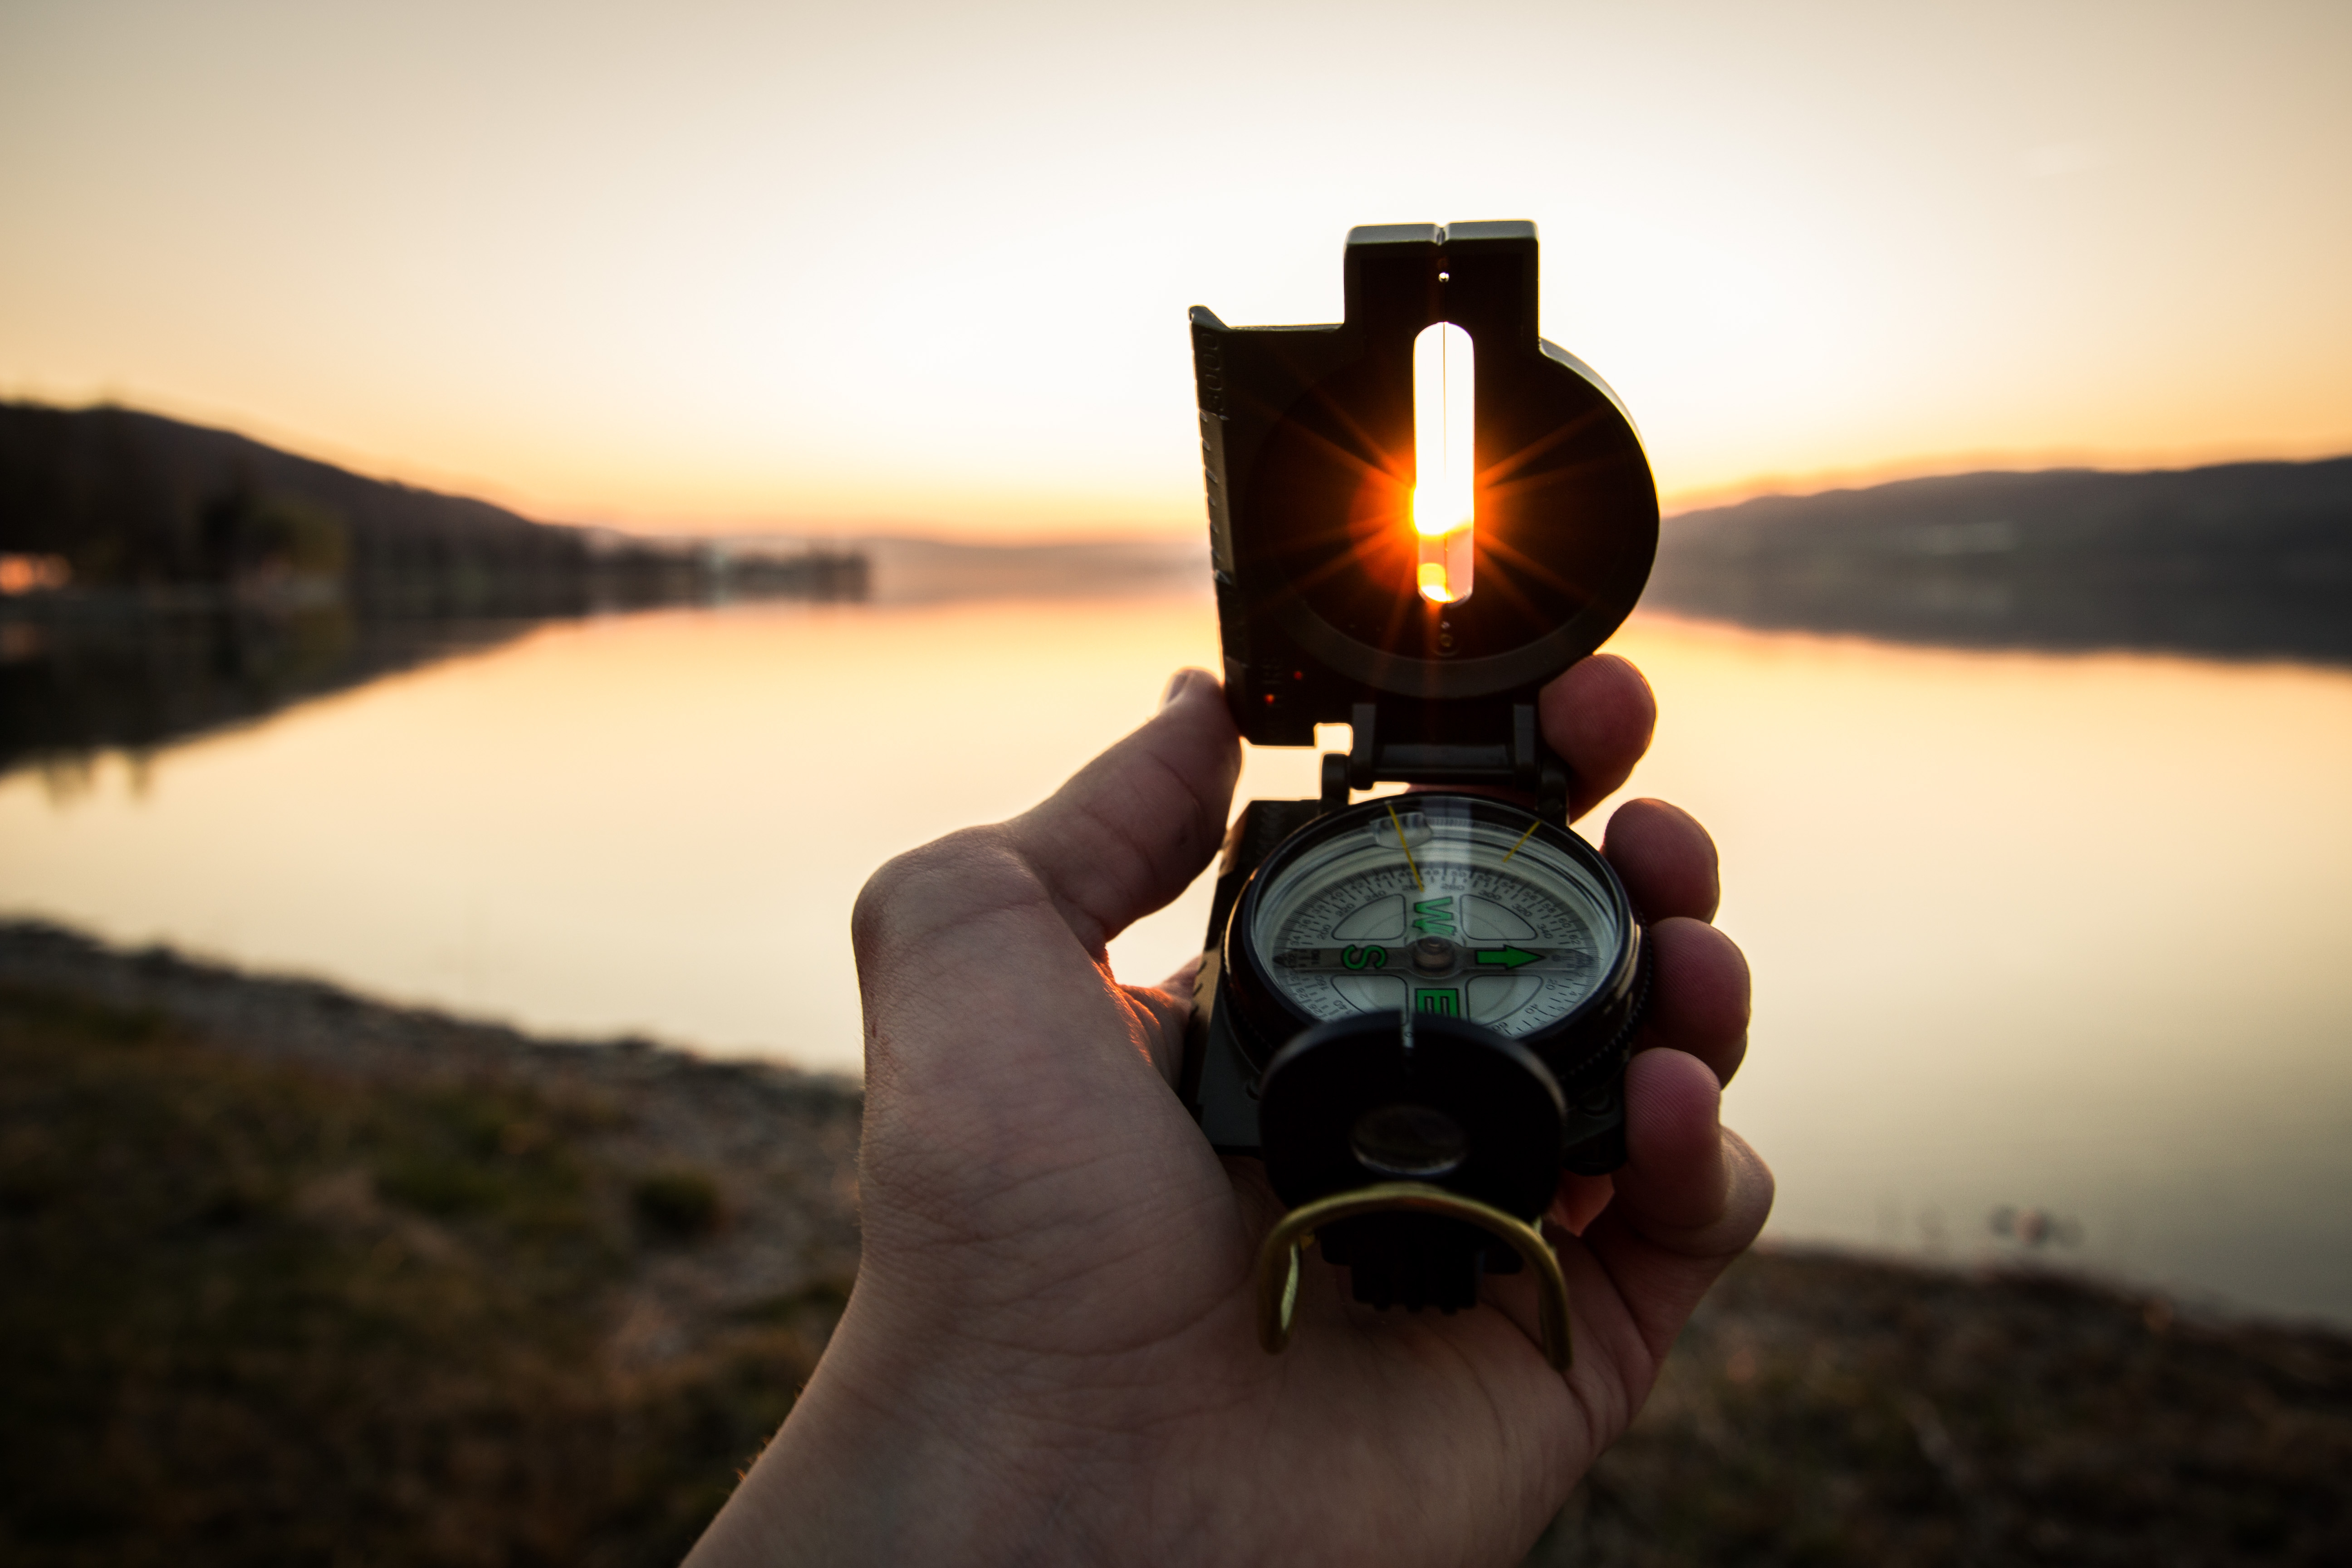
hand, light, sunset, morning, evening, reflection, color, darkness, lighting